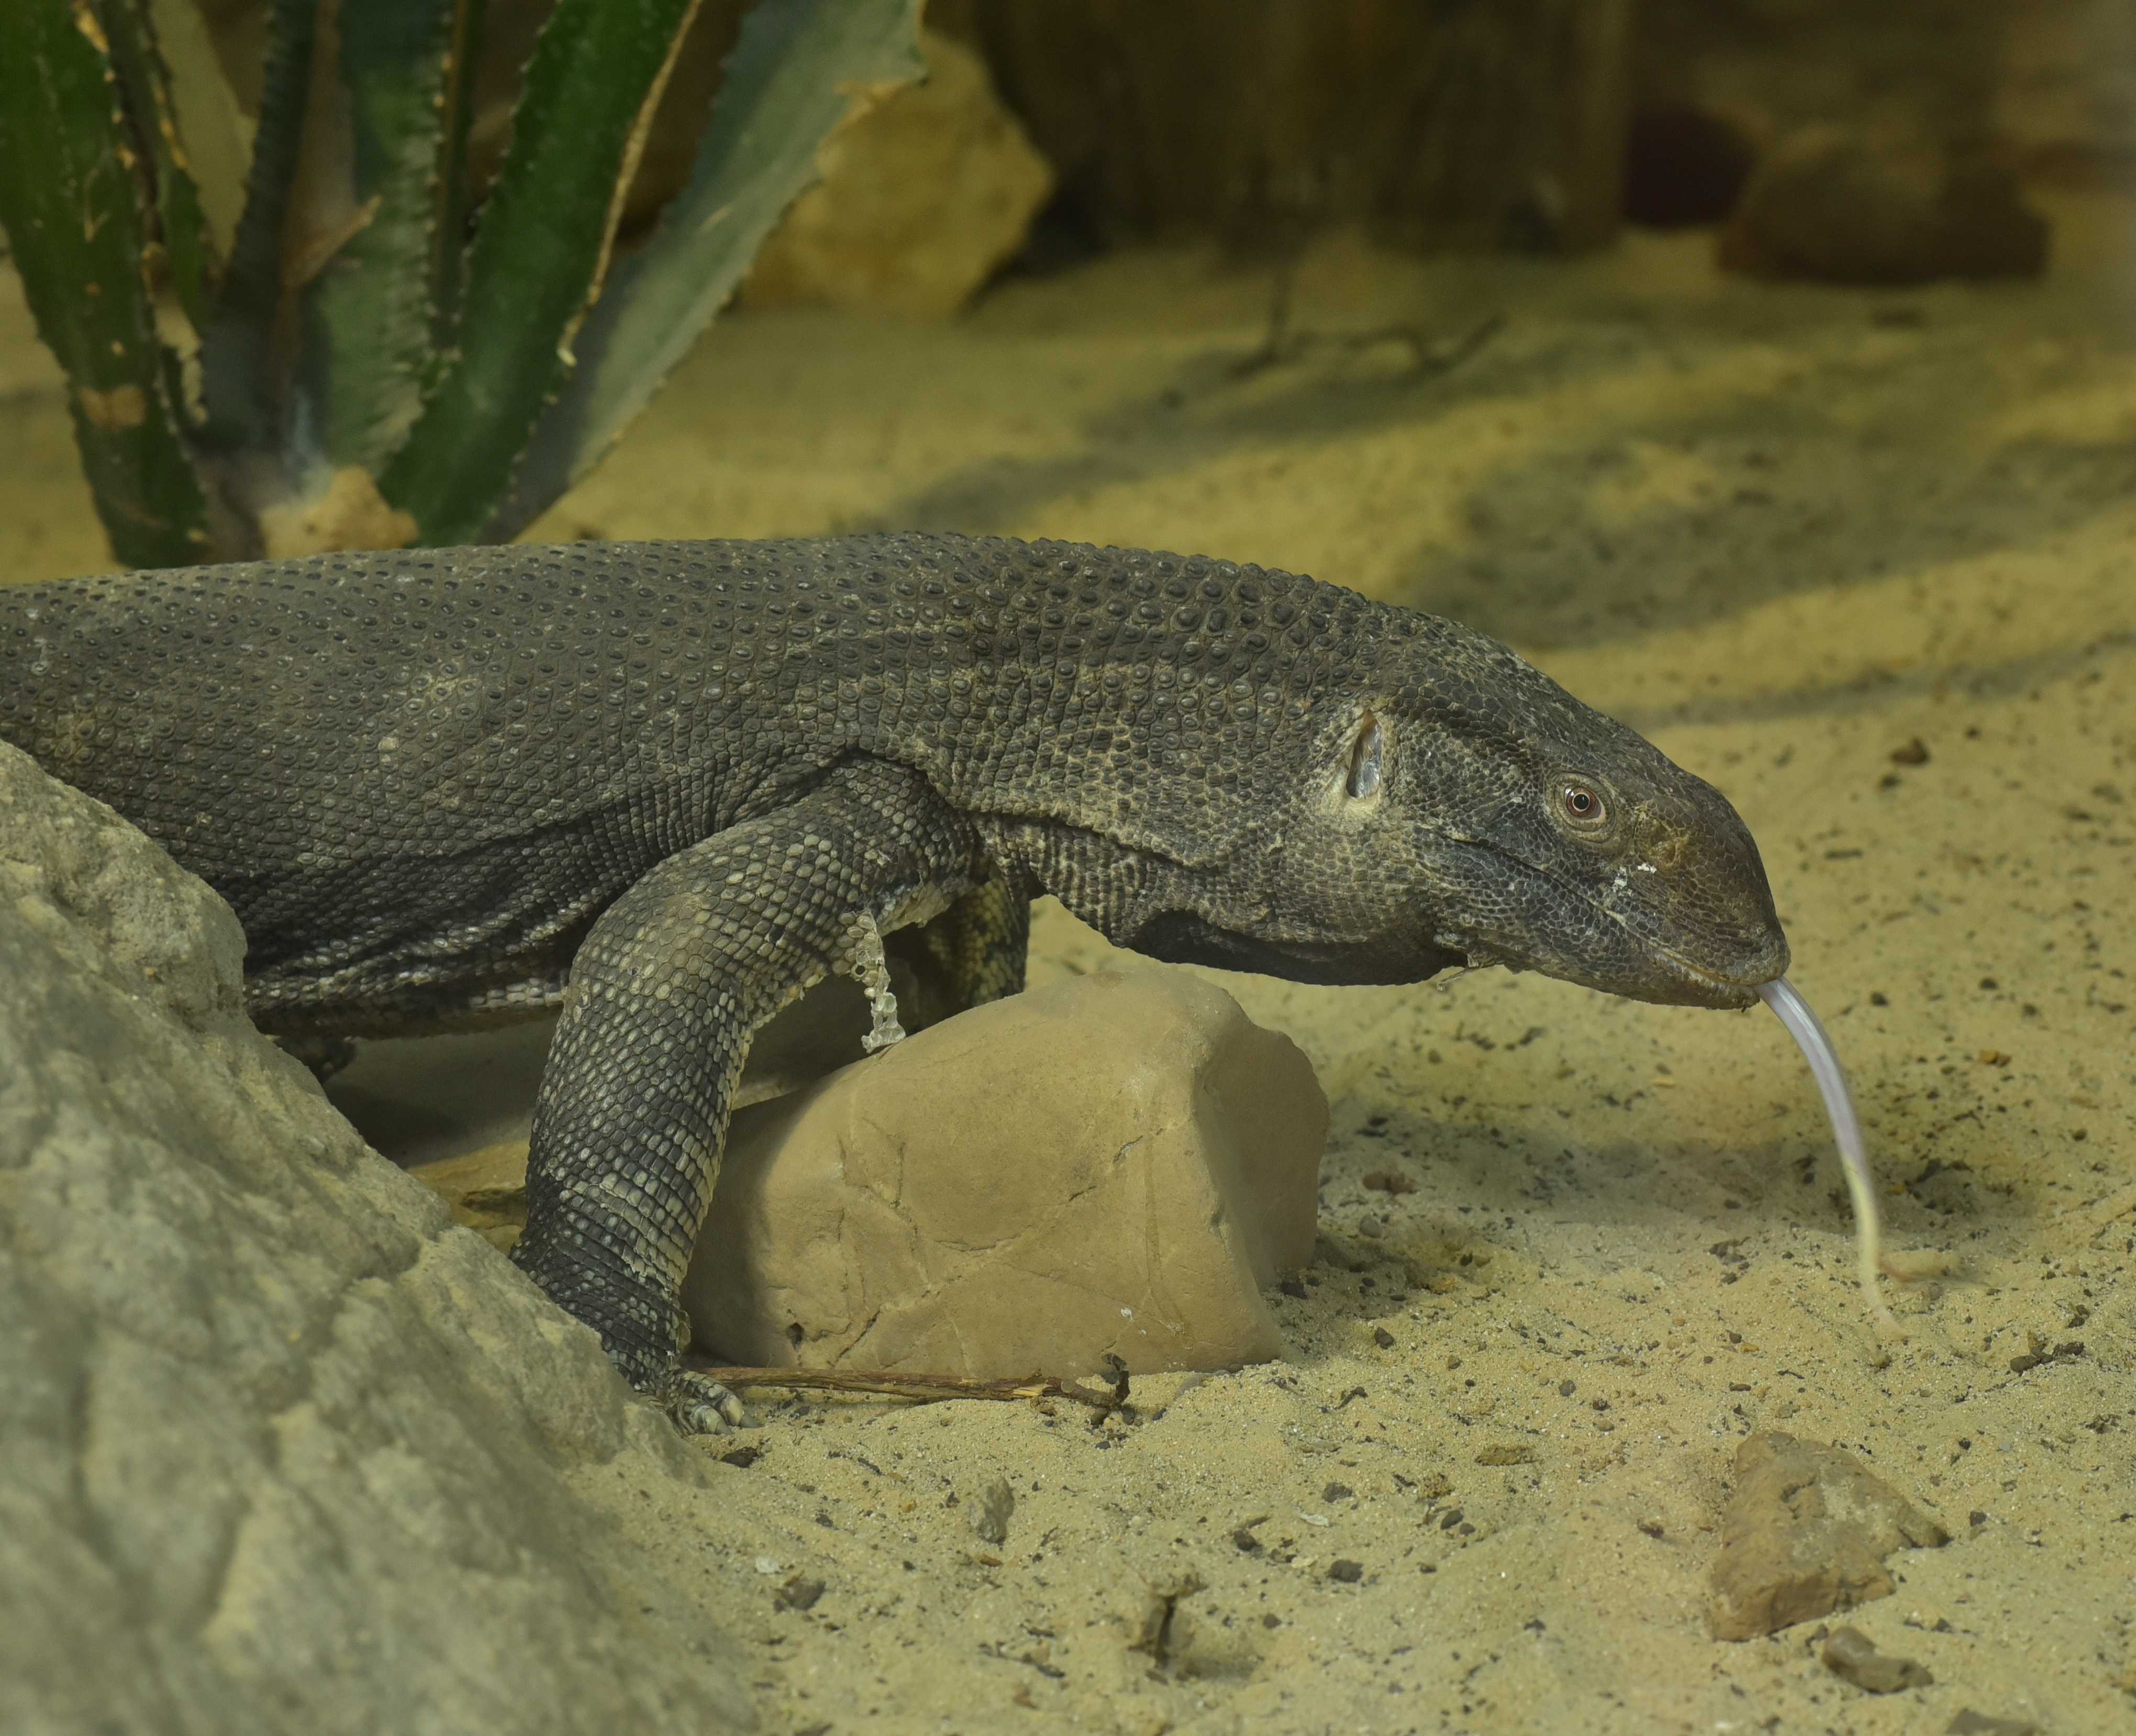
wildlife, zoo, reptile, yellow, close, fauna, lizard, monitor, vertebrate, tongue, dangerous, scavengers, urtier, prehistoric times, carnivorous dinosaurs, komodo dragon, american alligator, scaled reptile, nile crocodile